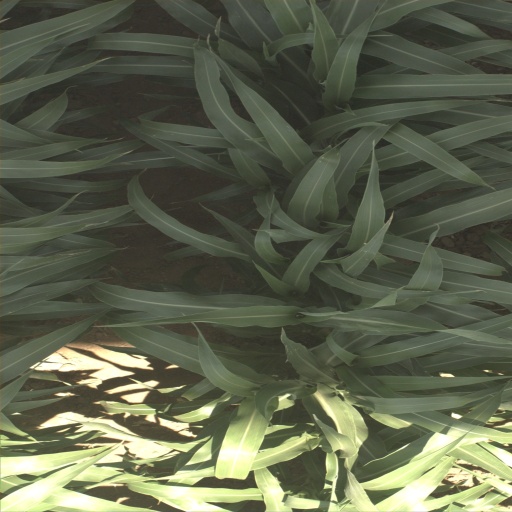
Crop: sorghum